The McCallie School

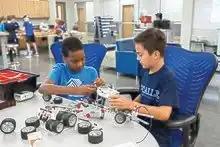
Day & boarding camps

McCallie School offers seven boarding camps and 18-day camp options. Programs are offered in enrichment, sports, or leadership camps (for children aged five and up).